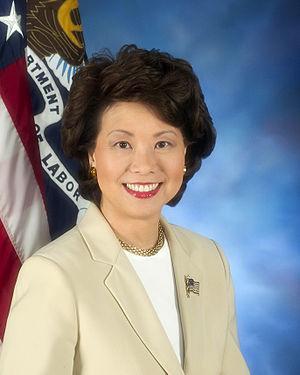
La présidence de George W. Bush débute le 20 janvier 2001 et s'achève le 20 janvier 2009.
La démographie des États-Unis est l'ensemble des données et études concernant la population des États-Unis à toutes les époques. Ces données sont notamment calculées par le bureau du recensement des États-Unis. Les États-Unis sont au troisième rang des pays les plus peuplés avec environ 328 millions d'habitants en 2019, derrière la Chine et l'Inde. Le pays compte un nombre important de grandes agglomérations : il existe une cinquantaine d'agglomérations de plus d'un million d'habitants. Les États-Unis sont le premier pays d'immigration du monde.
Un Sino-Américain est un Américain d'origine chinoise. Les Sino-Américains constituent un des groupes de la diaspora chinoise dans le monde, et un sous-groupe des Asio-Américains.